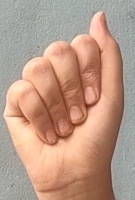
ASL sign: A